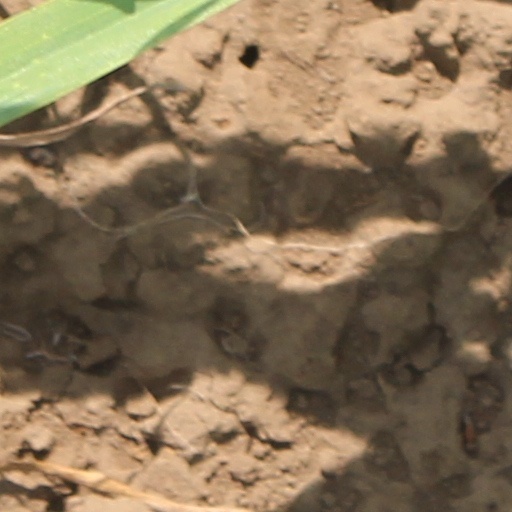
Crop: wheat